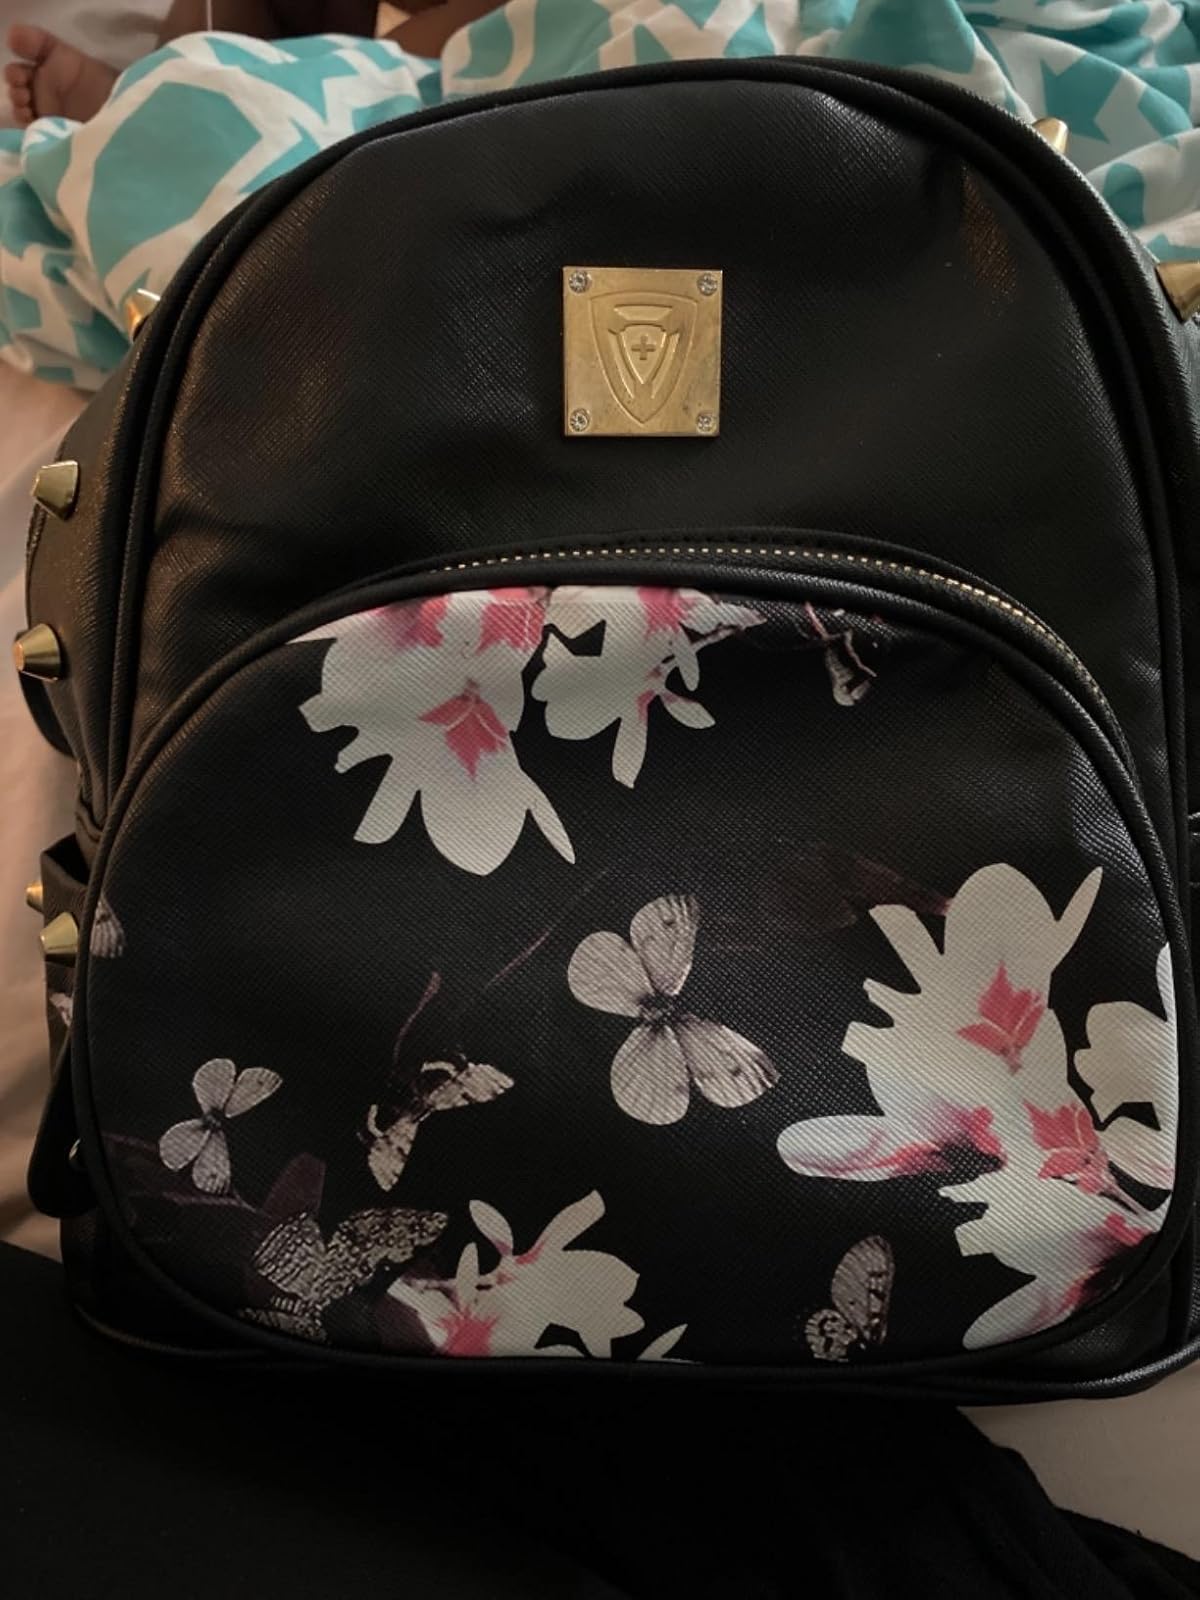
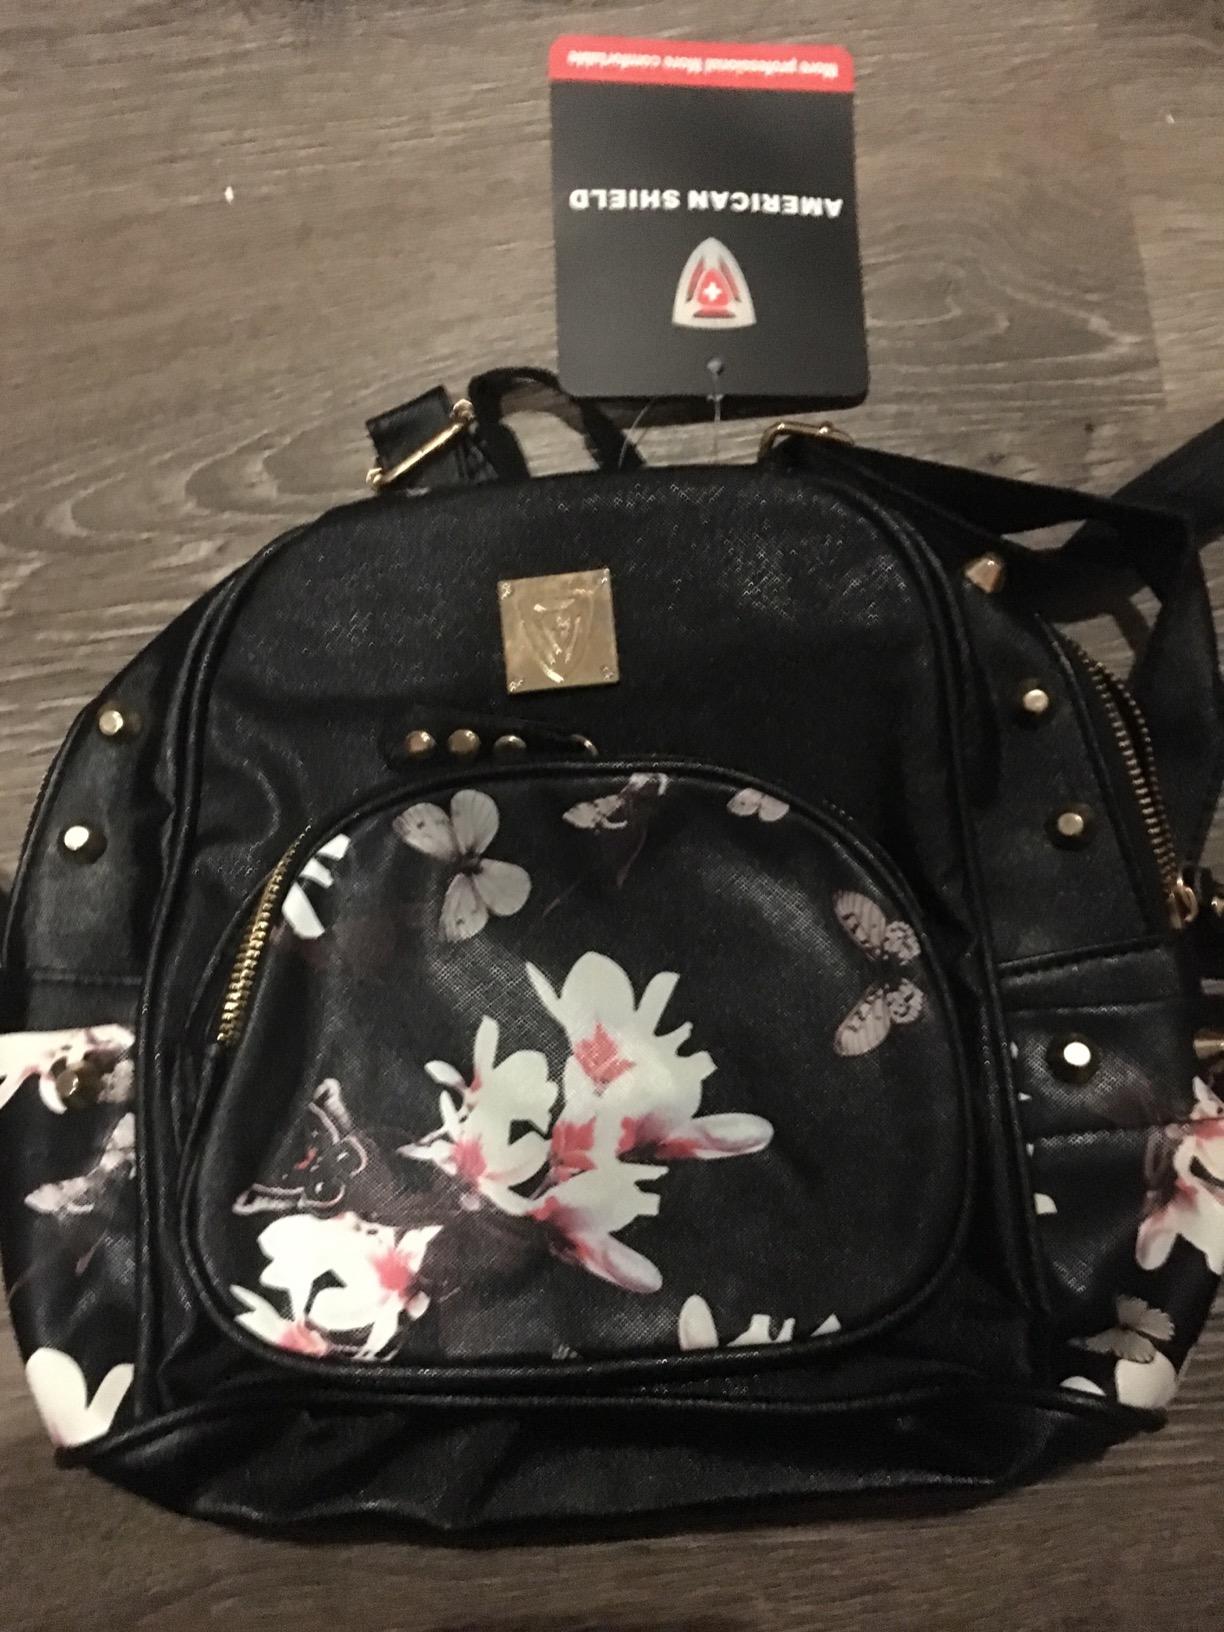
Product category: accessories_handbag
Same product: yes